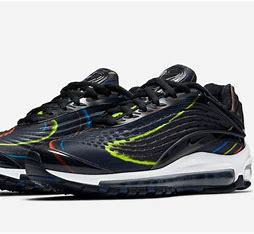
Brand: Nike
Model: Air Max Deluxe